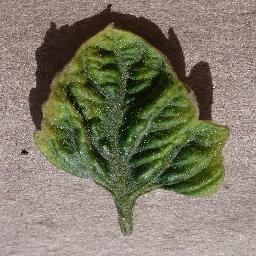
Label: Tomato___Tomato_Yellow_Leaf_Curl_Virus